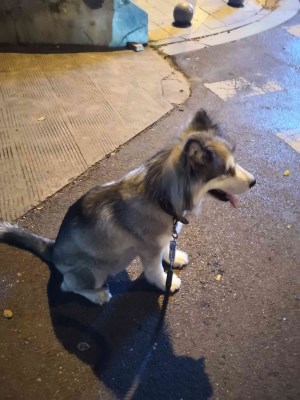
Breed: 1324-n000004-malamute